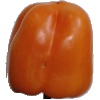
Label: orange_pepper